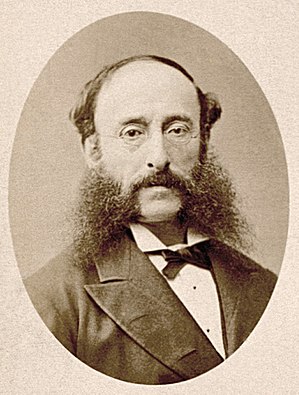
Paul Julius Reuter
Paul Julius Reuter var en tysk-født jødisk journalist, der grundlagde nyhedsbureauet Reuters.